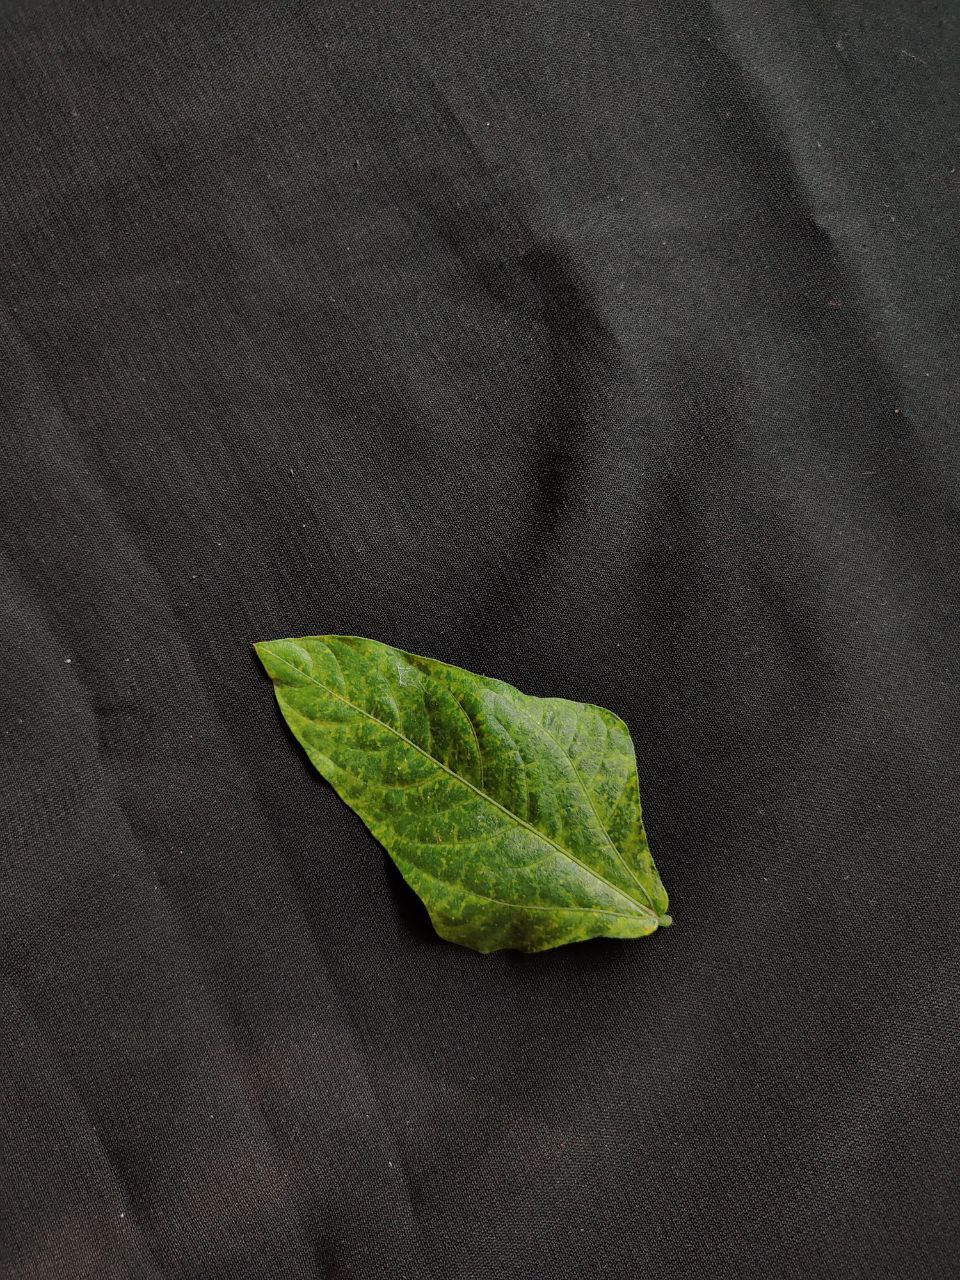
Crop: cowpea
Leaf condition: Mosaic Virus